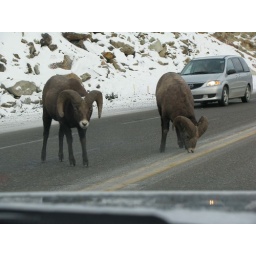
Wild mountain sheep in the middle of the road!